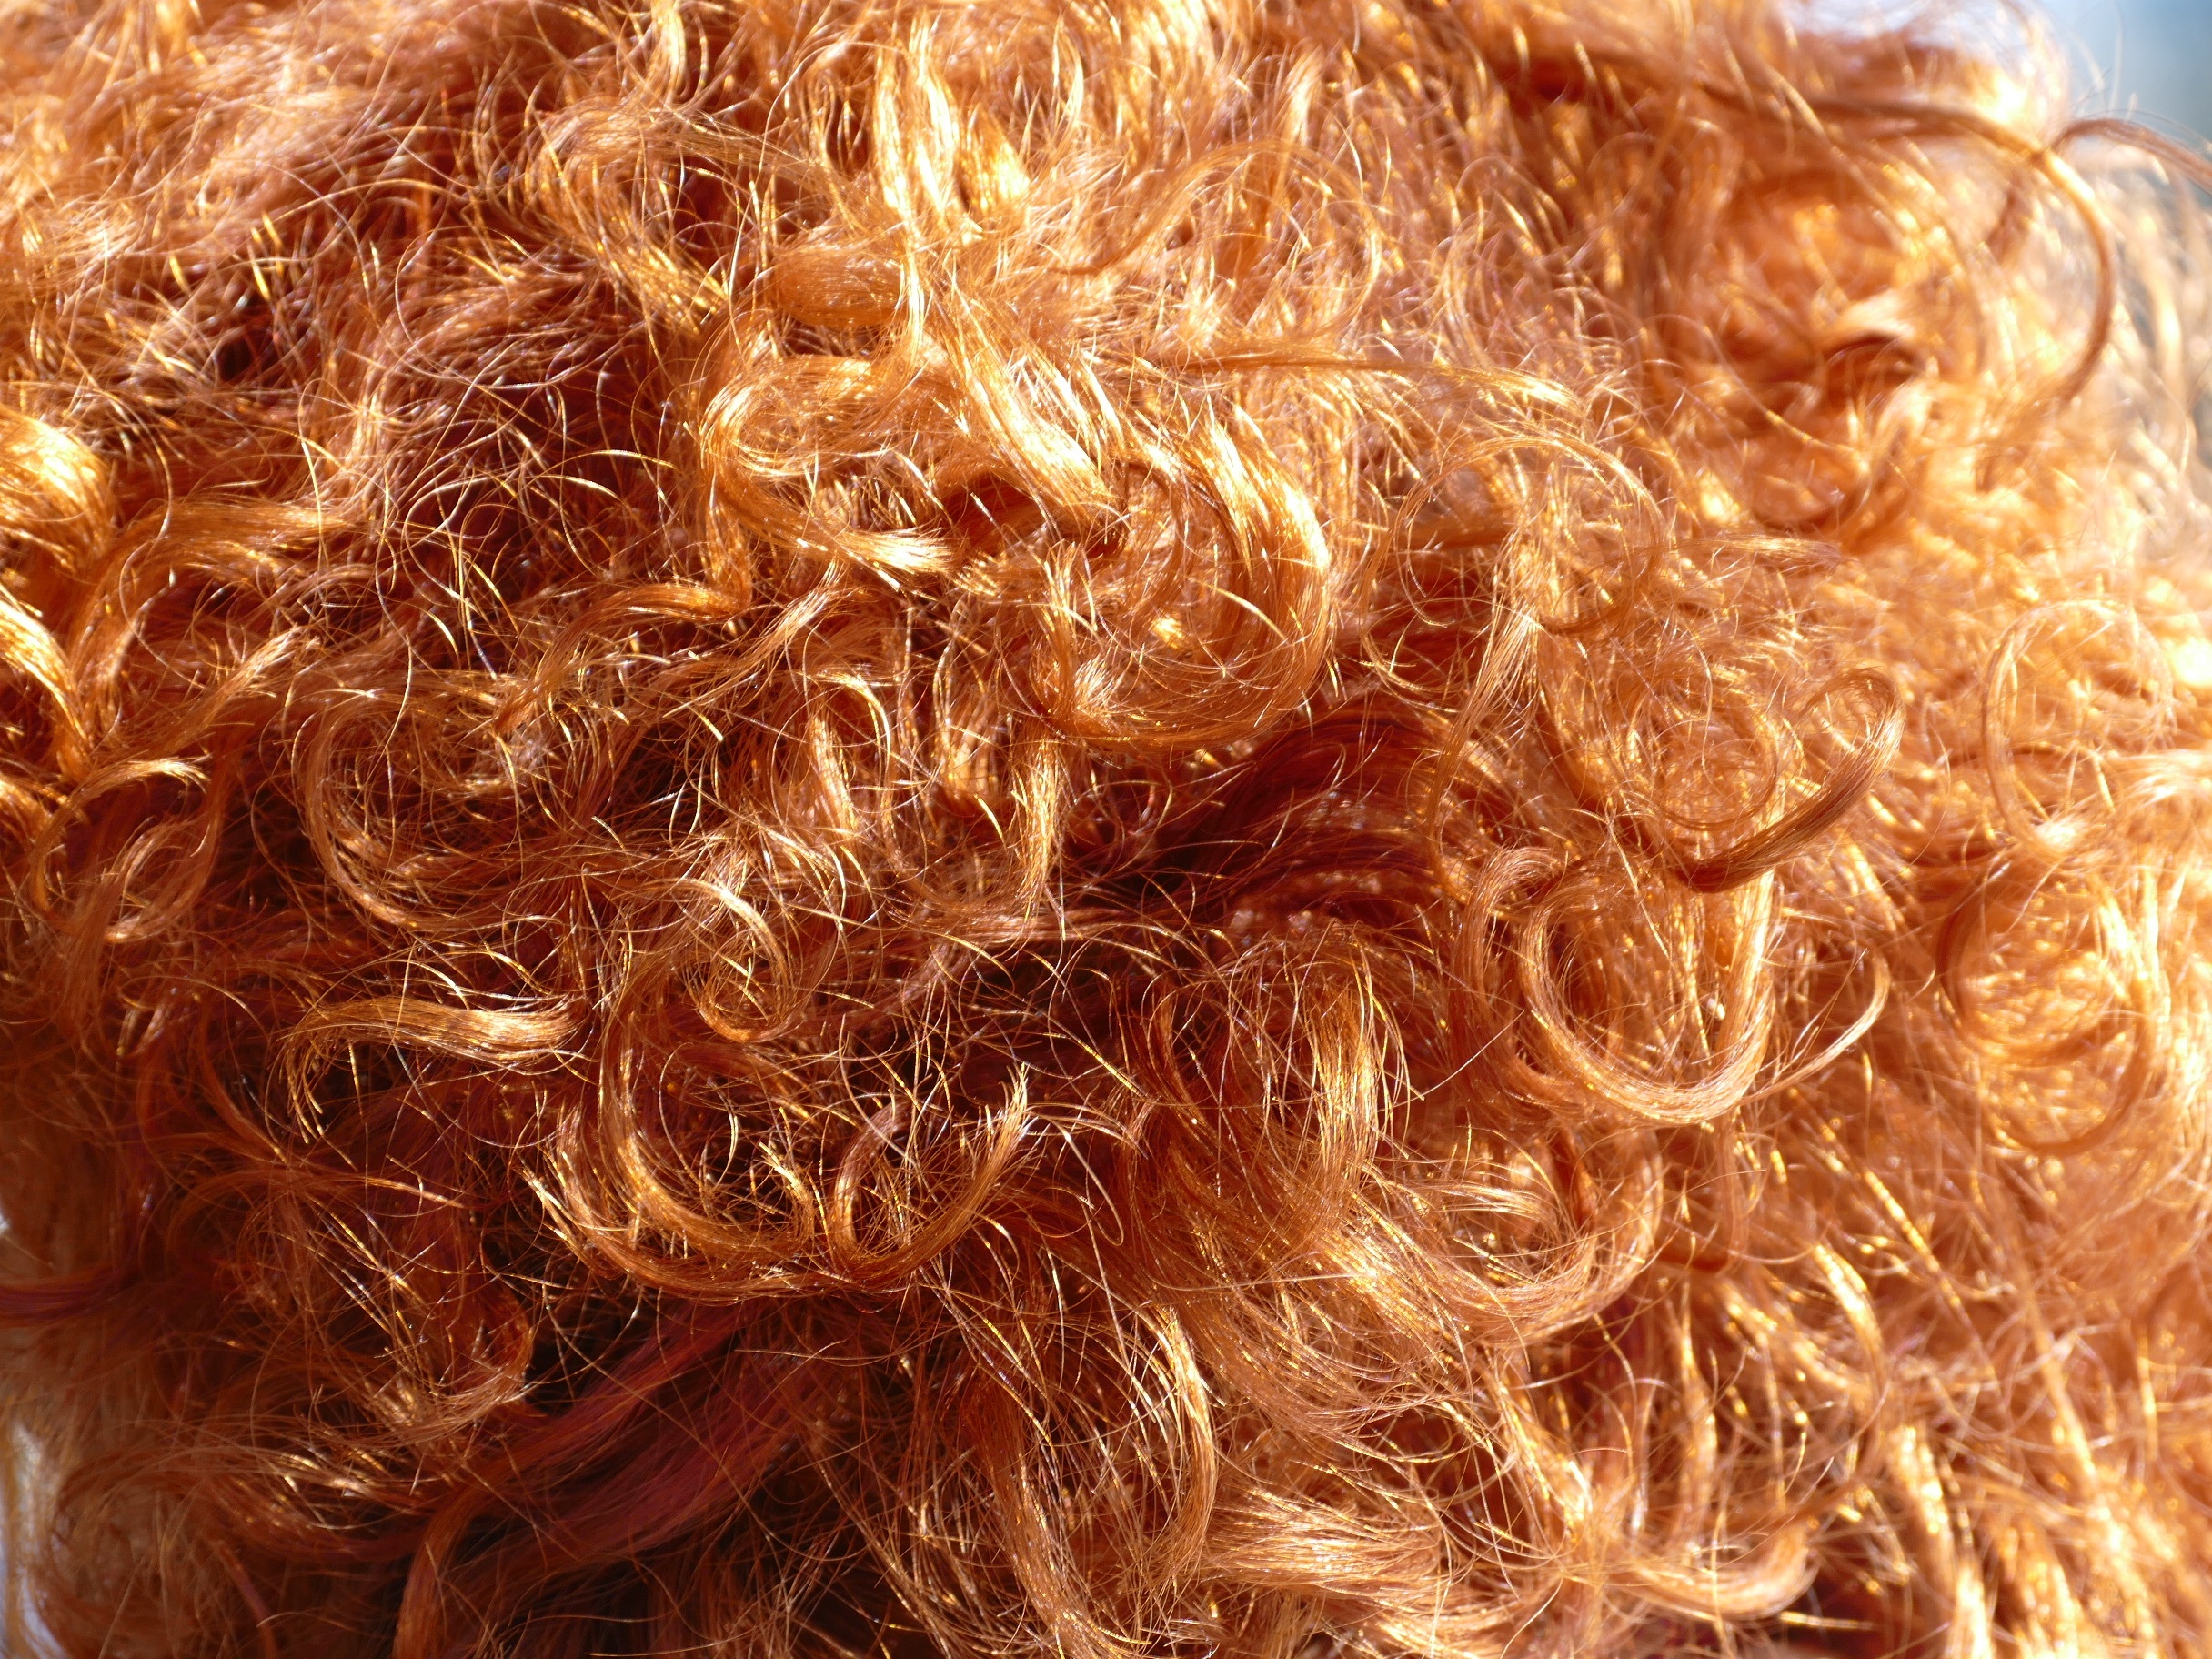
woman, hair, flame, organ, fuchs, red head